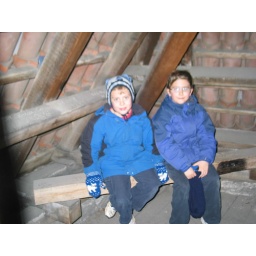
kids in old town tower on wall